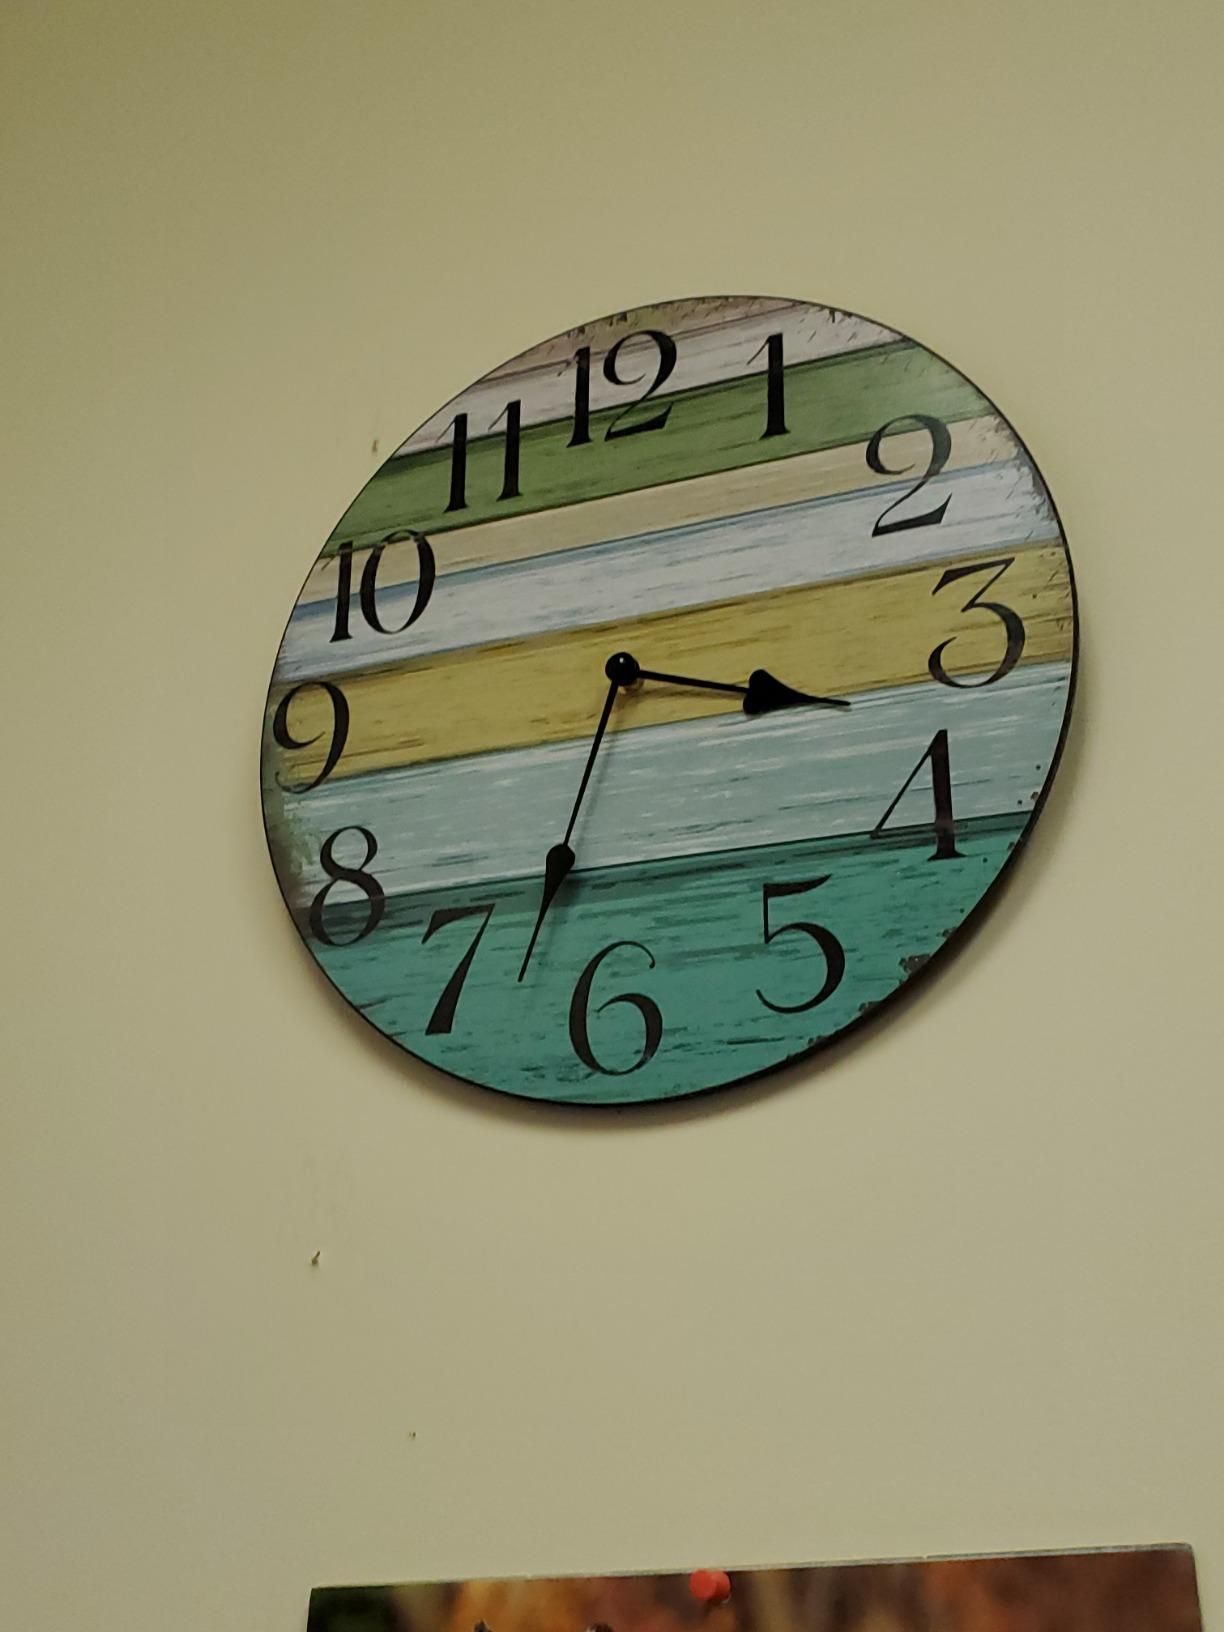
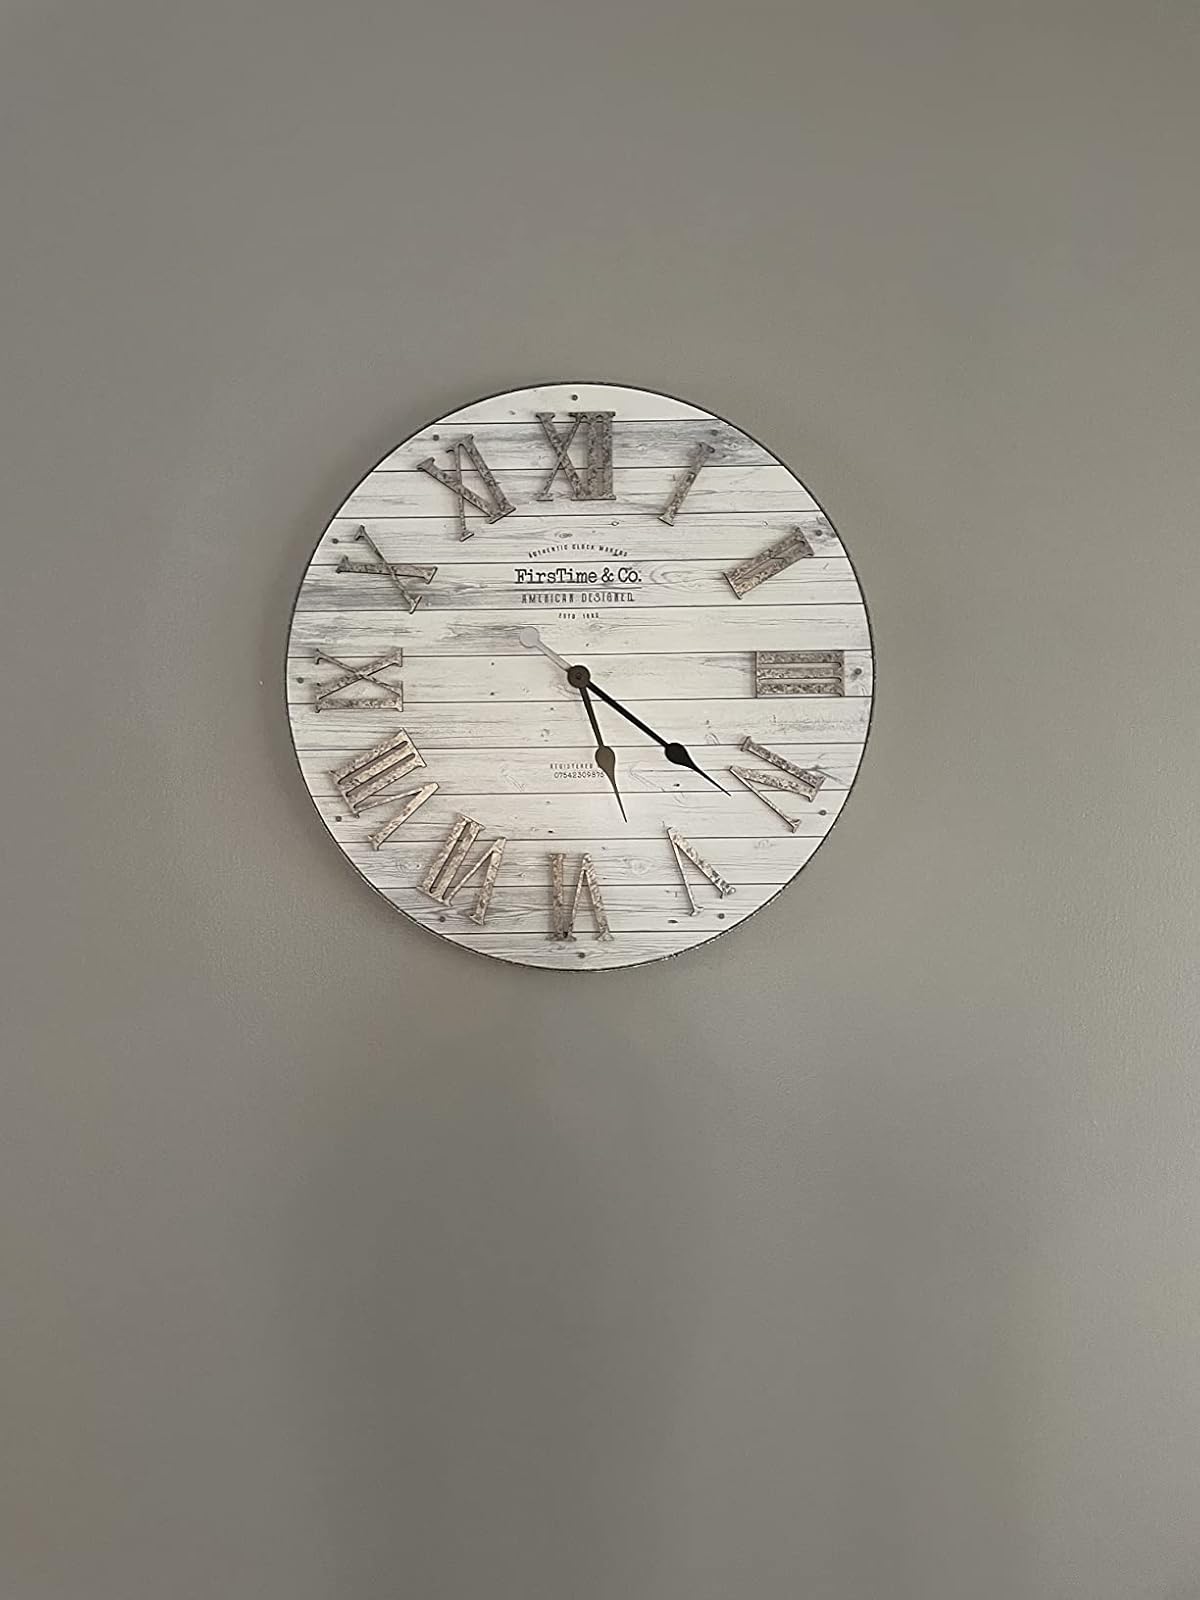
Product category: clock
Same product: no